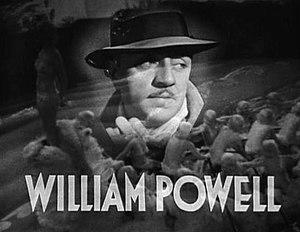
Les Pirates de la mode est un film musical américain réalisé par William Dieterle, sorti en 1934.